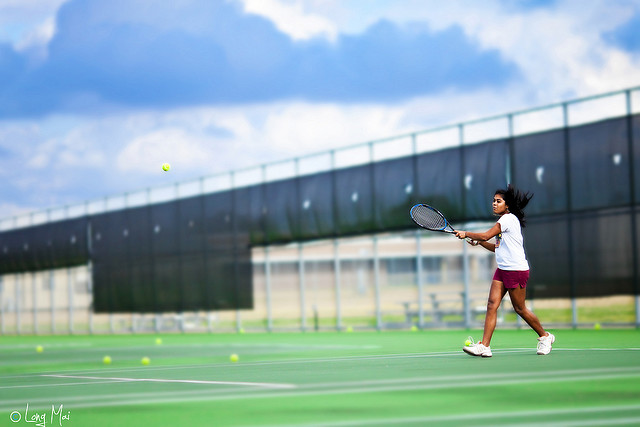
một nữ vận động viên tennis đang chuẩn bị đánh bóng